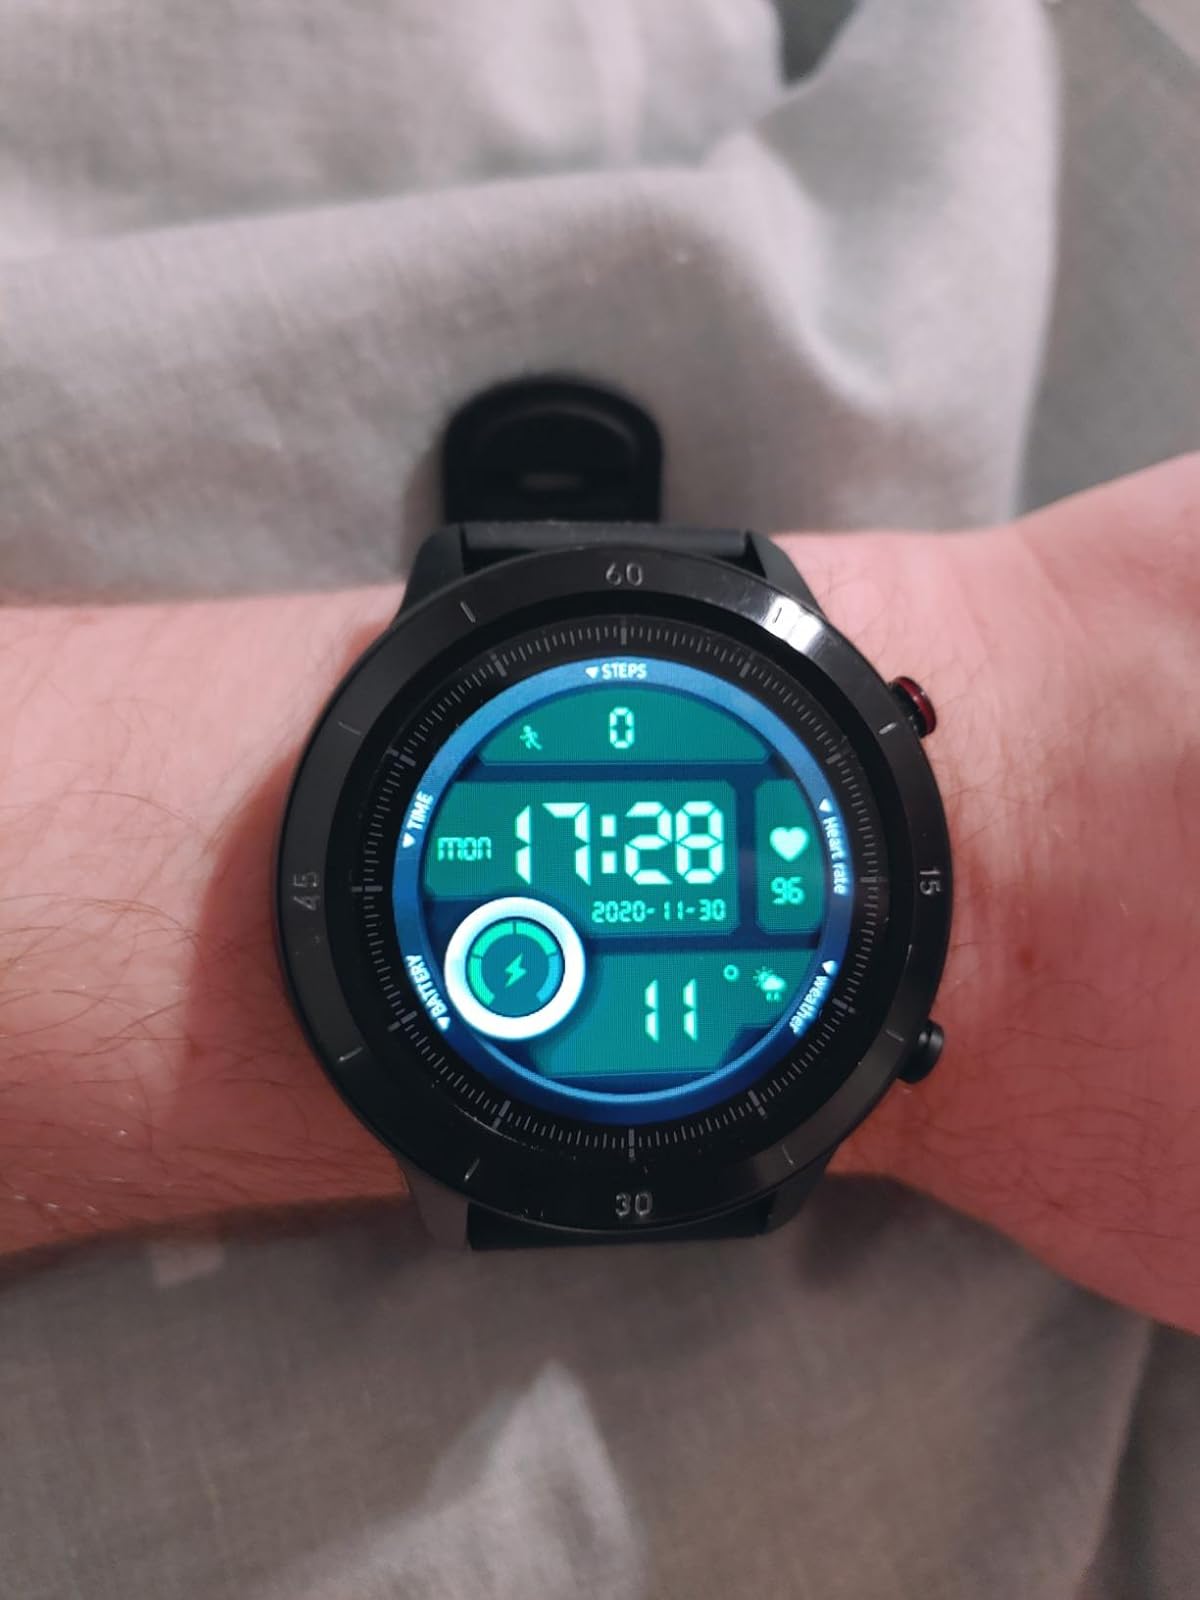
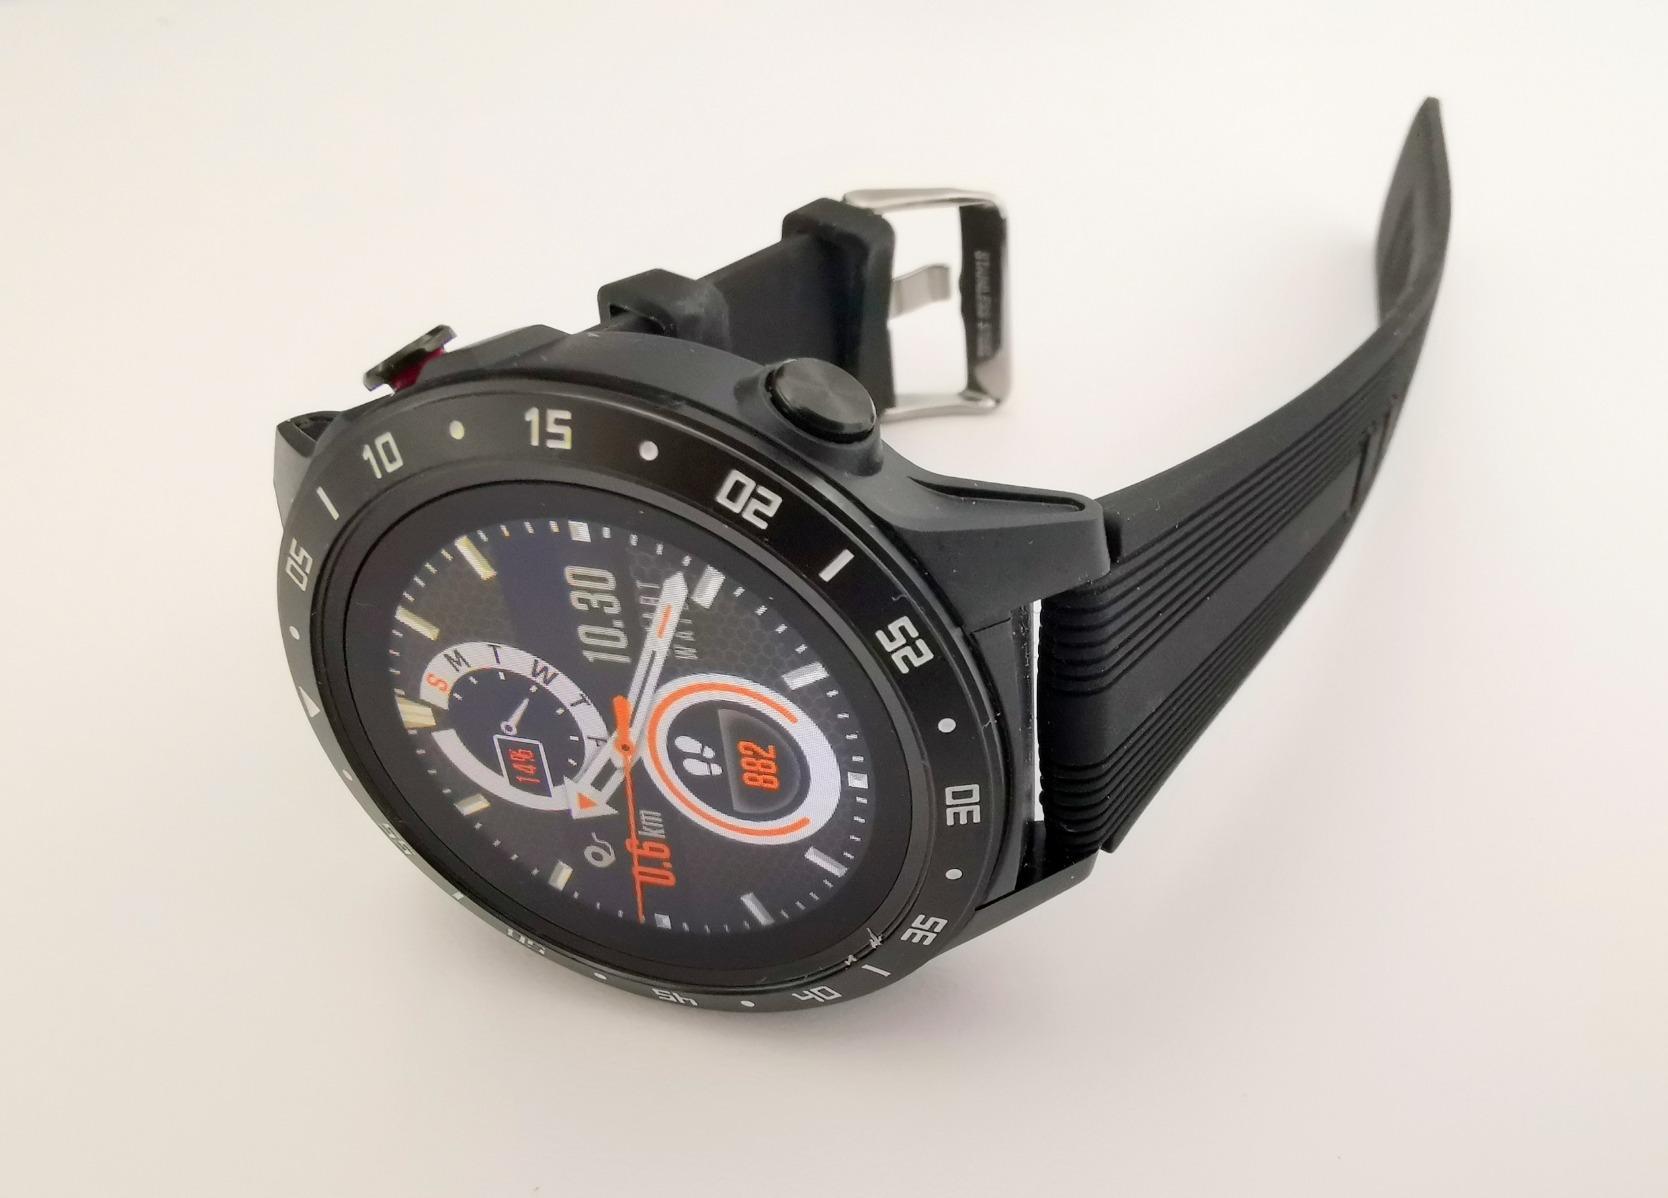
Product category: smartwatch
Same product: no